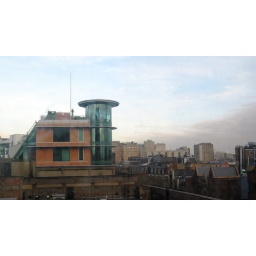
Looking through a dirty window to a trippy turret office in central London.